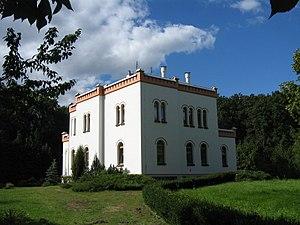
Lasówki est un village polonais de la gmina de Grodzisk Wielkopolski dans la powiat de Grodzisk Wielkopolski de la voïvodie de Grande-Pologne dans le centre-ouest de la Pologne.